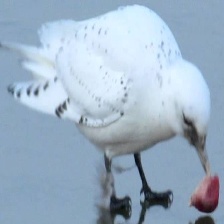
Species: IVORY GULL
Scientific name: PAGOPHILA EBURNEA